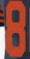
Number: 8